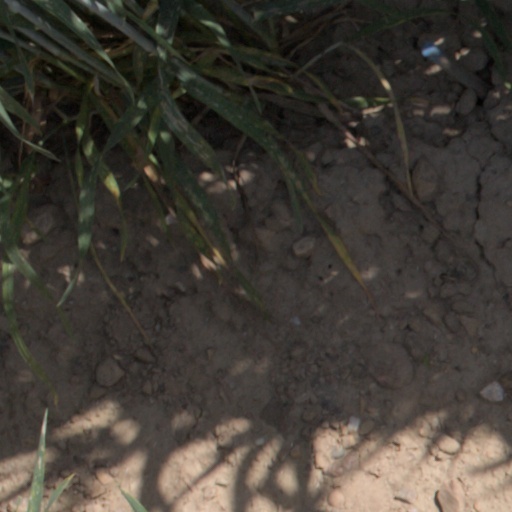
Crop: wheat